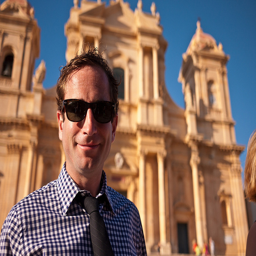
A man with a tie that is wearing sunglasses.
A man is smiling while standing in front of a tall building.
A man who is wearing a tie and smiling.
A man wearing sunglasses standing next to an old beige building.
A man wearing sunglasses and smiling in front of a building.